Economy car

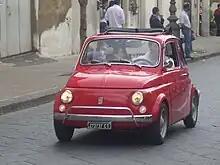
Restored original Fiat 500 in a street race in Sicily, Italy

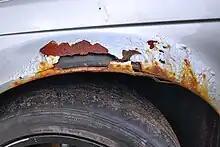
Car body corrosion

While economy cars flourished in Europe and later Japan, the booming postwar American economy combined with the emergence of the suburban and interstate highways in that country led to slow acceptance of small cars. Brief economic recessions saw interest in economical cars wax and wane. During the early 1950s, the independent lower volume American auto manufacturers launched new 'small' cars. They were designed to be smaller than contemporary American cars, but would still have mainstream appeal, because they could still accommodate five passengers comfortably with conventional engineering and FR layout, establishing the American sized 'Compact car'. Nash Motors launched the Nash Rambler and Kaiser-Frazer introduced the Henry J in 1950. Willys-Overland (the designers of the Second World War Jeep MB) the Willys Aero in 1952, and Hudson the 1953 Hudson Jet. This niche market avoiding competition with the 'Big Three' of GM, Ford and Chrysler was not large enough to sustain all these competing models. They were priced too near the cost of a base model full sized car from the big three, that in the 1950s had a price war. US Fuel prices during this period were very low and the maintenance costs of the compacts were almost as much as full sized cars, so total running cost were not that much cheaper. Only the Nash Rambler made it to a second generation. The losses caused to the other car makers initiated the succession of mergers that eventually resulted in the American Motors Corporation (AMC). Nash also contracted with British Motor Corporation to build the American designed Metropolitan using existing BMC mechanical components, (the 1.5 Liter engine is a BMC B-Series engine also used in larger sizes in the MG MGA and MG MGB). Imported cars began to appear on the U.S. market during this time to satisfy the demands for true economy cars. An initial late 1940s–early 1950s success in a small way, was the monocoque Morris Minor launched in 1948, with its miniaturized Chevrolet styling. It was underpowered for the long distance roads of the U.S. and especially the freeways that were starting to spread across the country in the 1950s. The first British Motorway did not open until 1959. BMC preferred to develop the higher profit margin MGs for the American market and also worked with Nash and so passed on the opportunity. From the mid-1950s the Volkswagen Beetle using clever and innovative advertising and capitalising on its very high build quality, durability and reliability, was a spectacular success. Having been designed for cruising the autobahns, freeways were no problem for it. It disproved the scepticism of American buyers as to the usefulness of, by their standards, such small cars. In 1955 VW launched the Beetle-based Italian styled Karmann Ghia coupé, that was developed from a 1953 concept car. Production doubled soon after its introduction, becoming the car most imported into the U.S, with more than 445,000 imported. Initially the stylish Renault Dauphine derived from the Renault 4CV, looked like it would follow the VWs footsteps, but then was a failure due to mechanical breakdowns and body corrosion. This failure on the U.S. market in the late 1950s, may have harmed the acceptance of small cars generally in America.